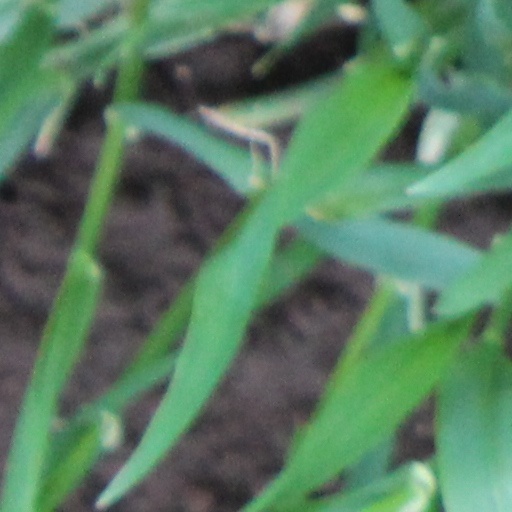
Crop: wheat